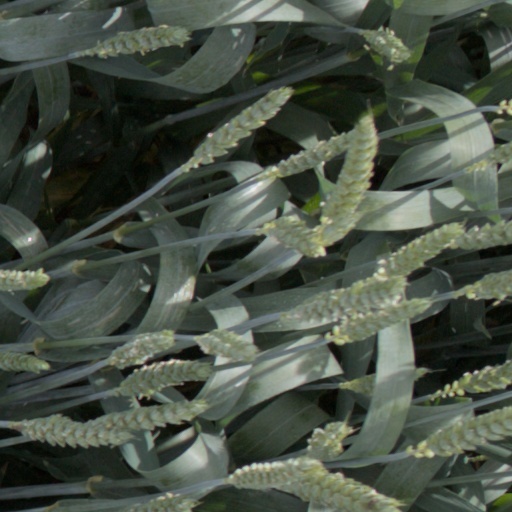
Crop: wheat